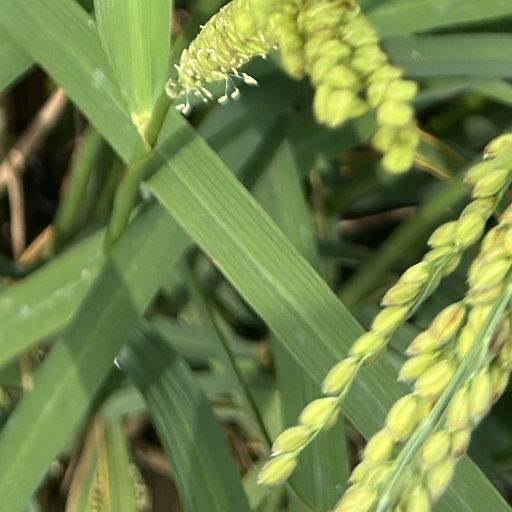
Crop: rice